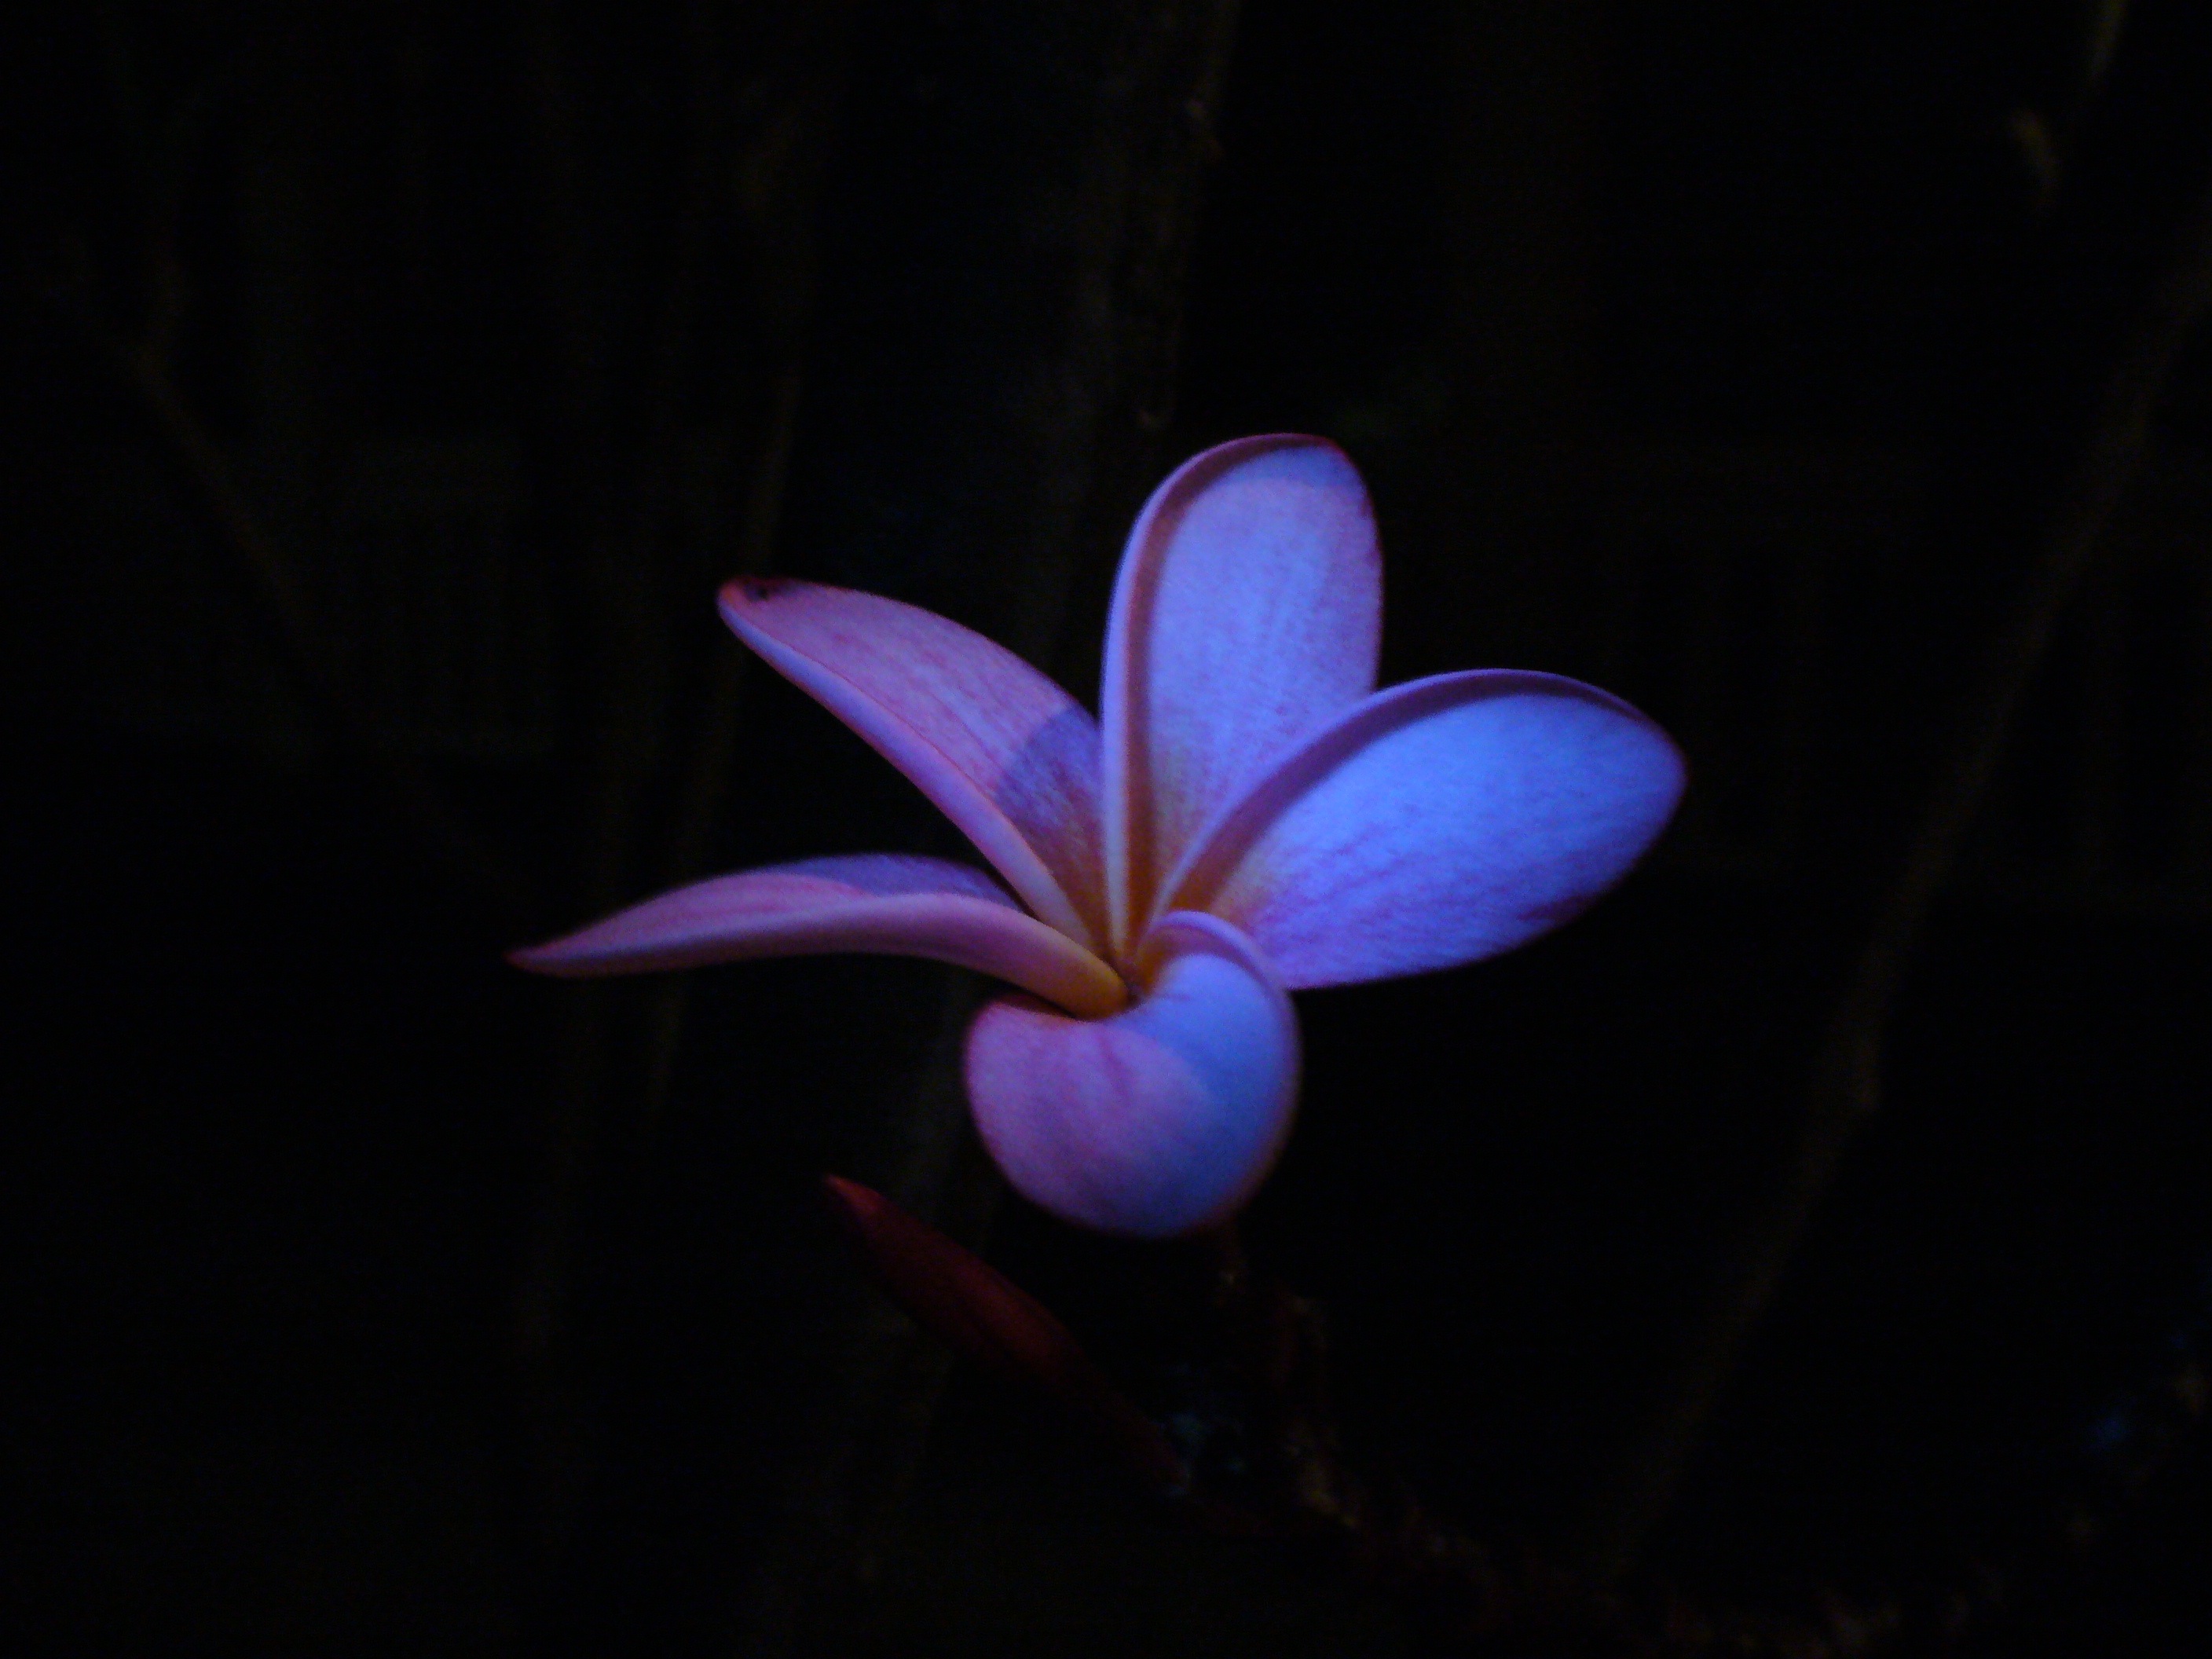
blossom, light, plant, leaf, flower, purple, petal, floral, tropical, color, darkness, blooming, blue, flora, petals, growing, exotic, plumeria, macro photography, flowering plant